Sotoportego

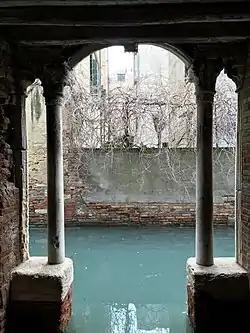
Sotoportego dei Nizioleti

Sotoportego (or sottoportego) is one of the characteristic elements of urban planning in the city of Venice.